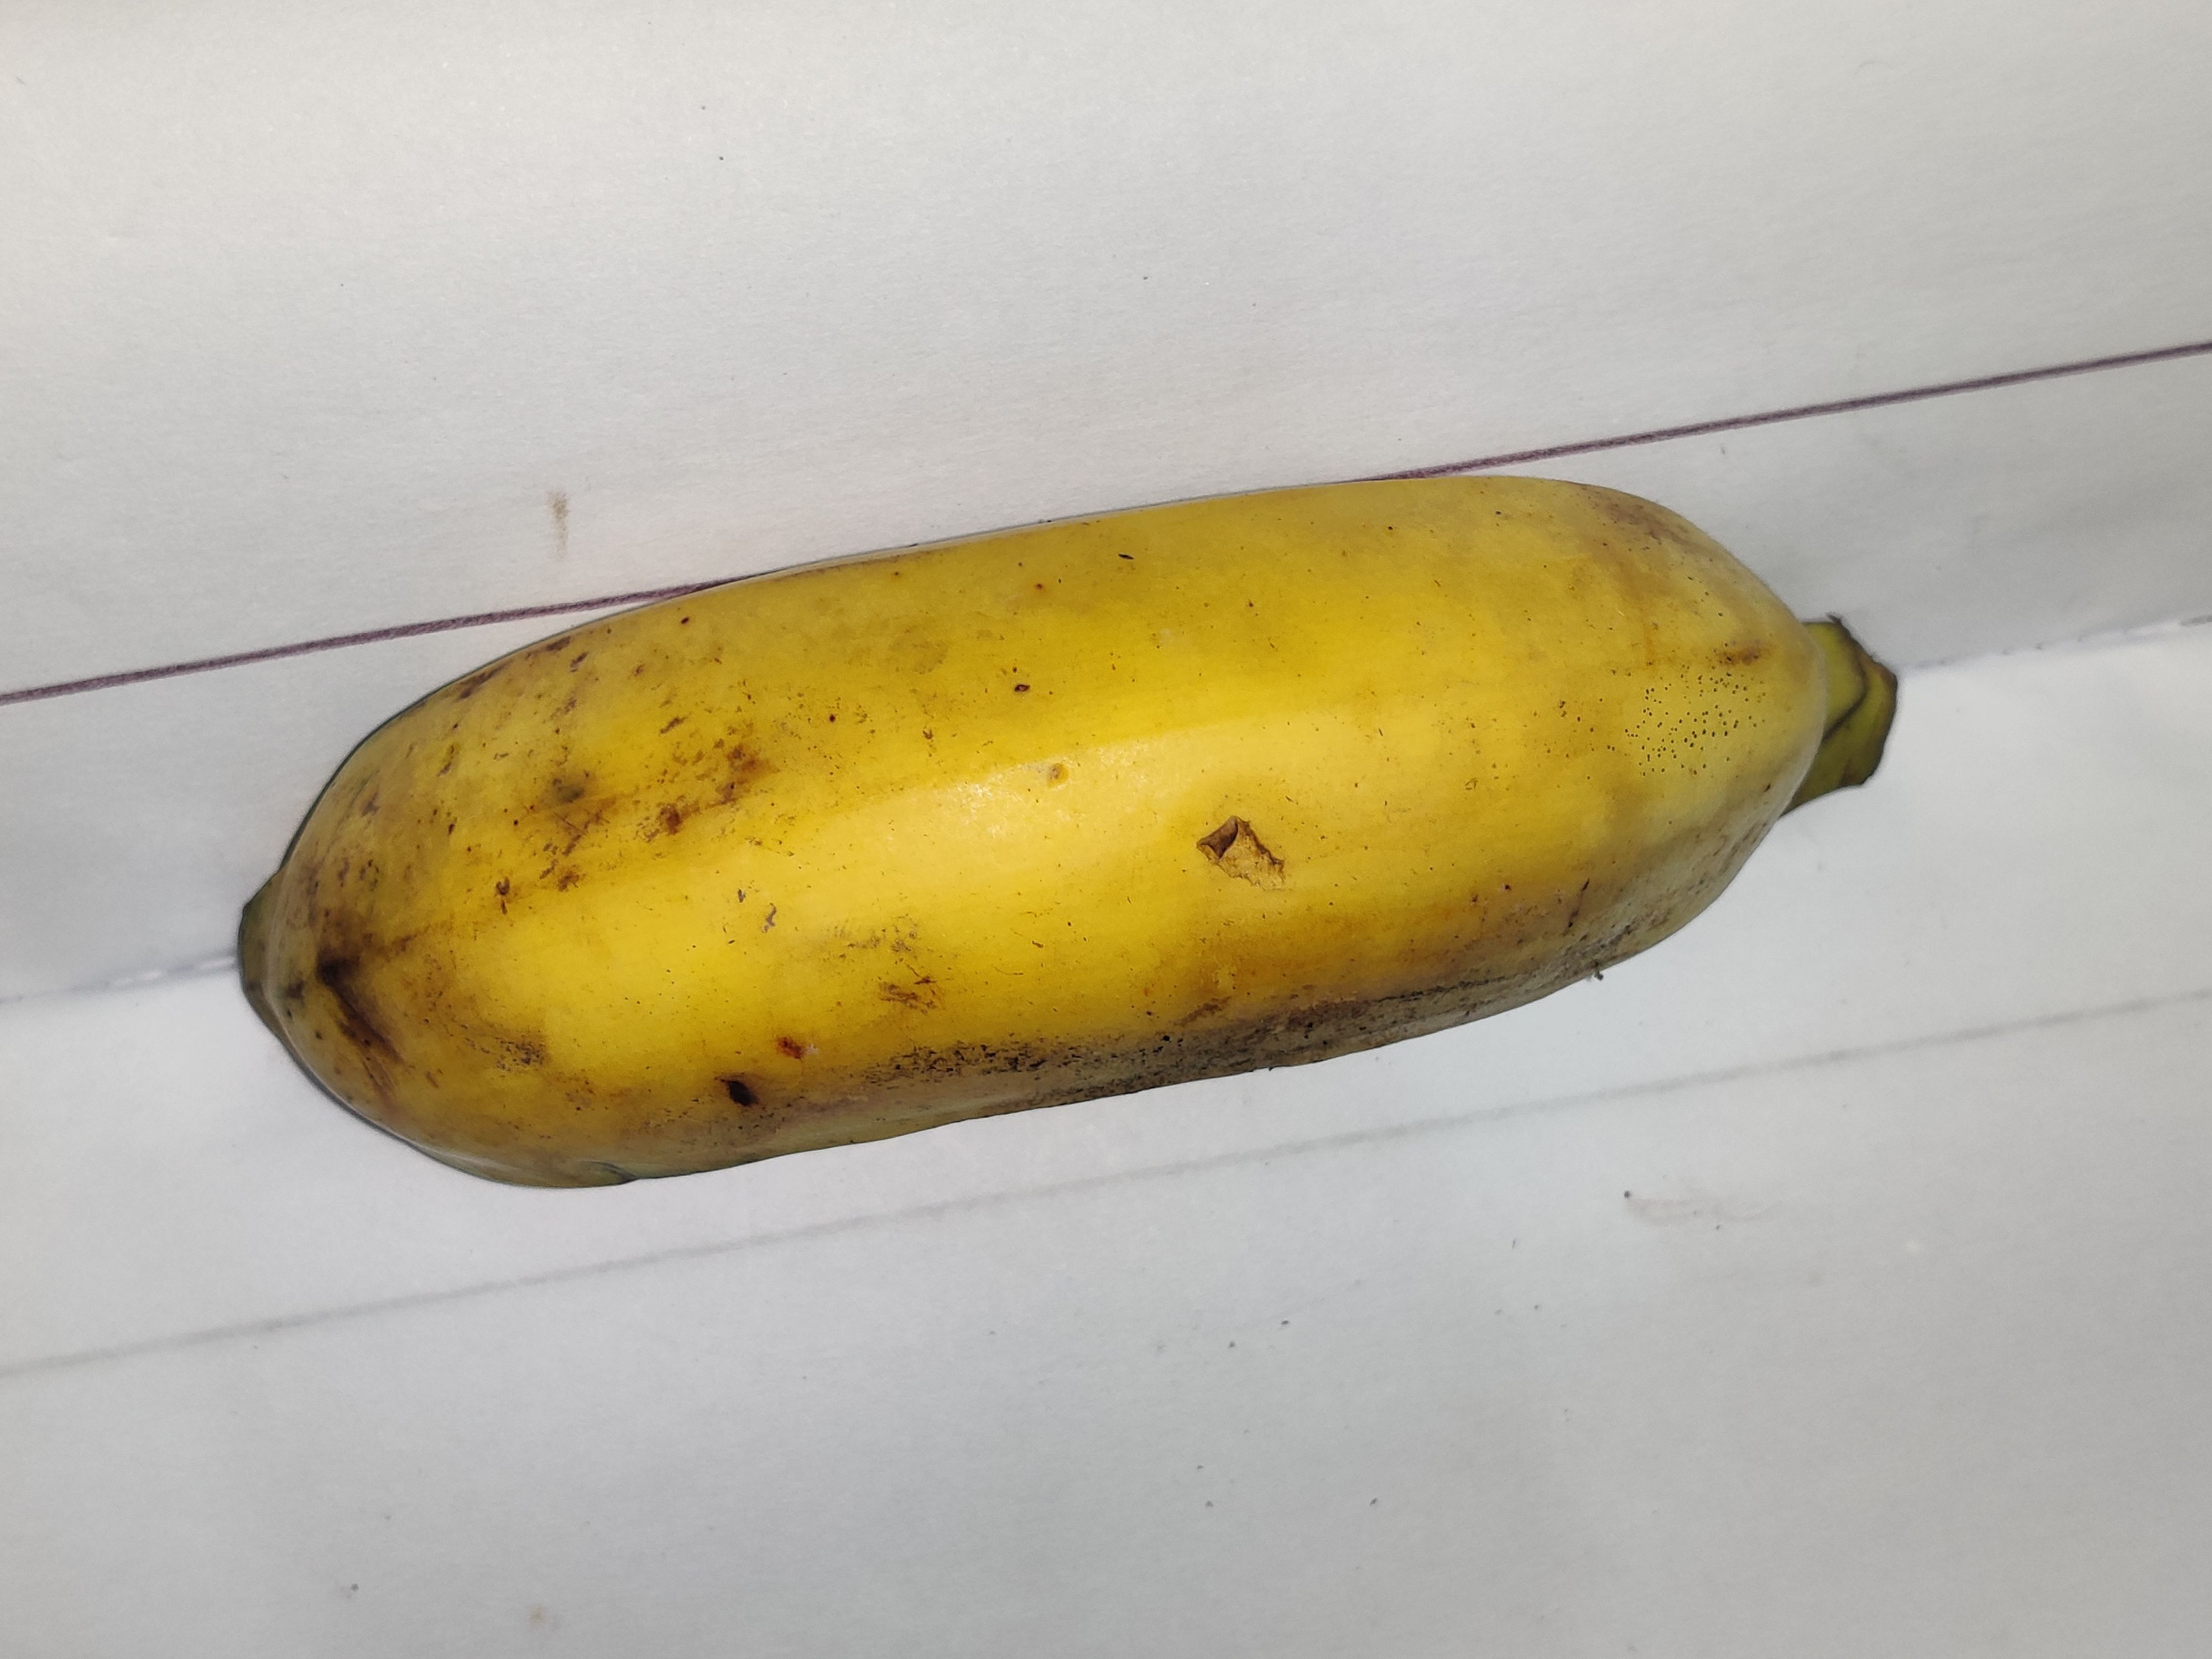
Fruit: banana
Grade: 1st-grade